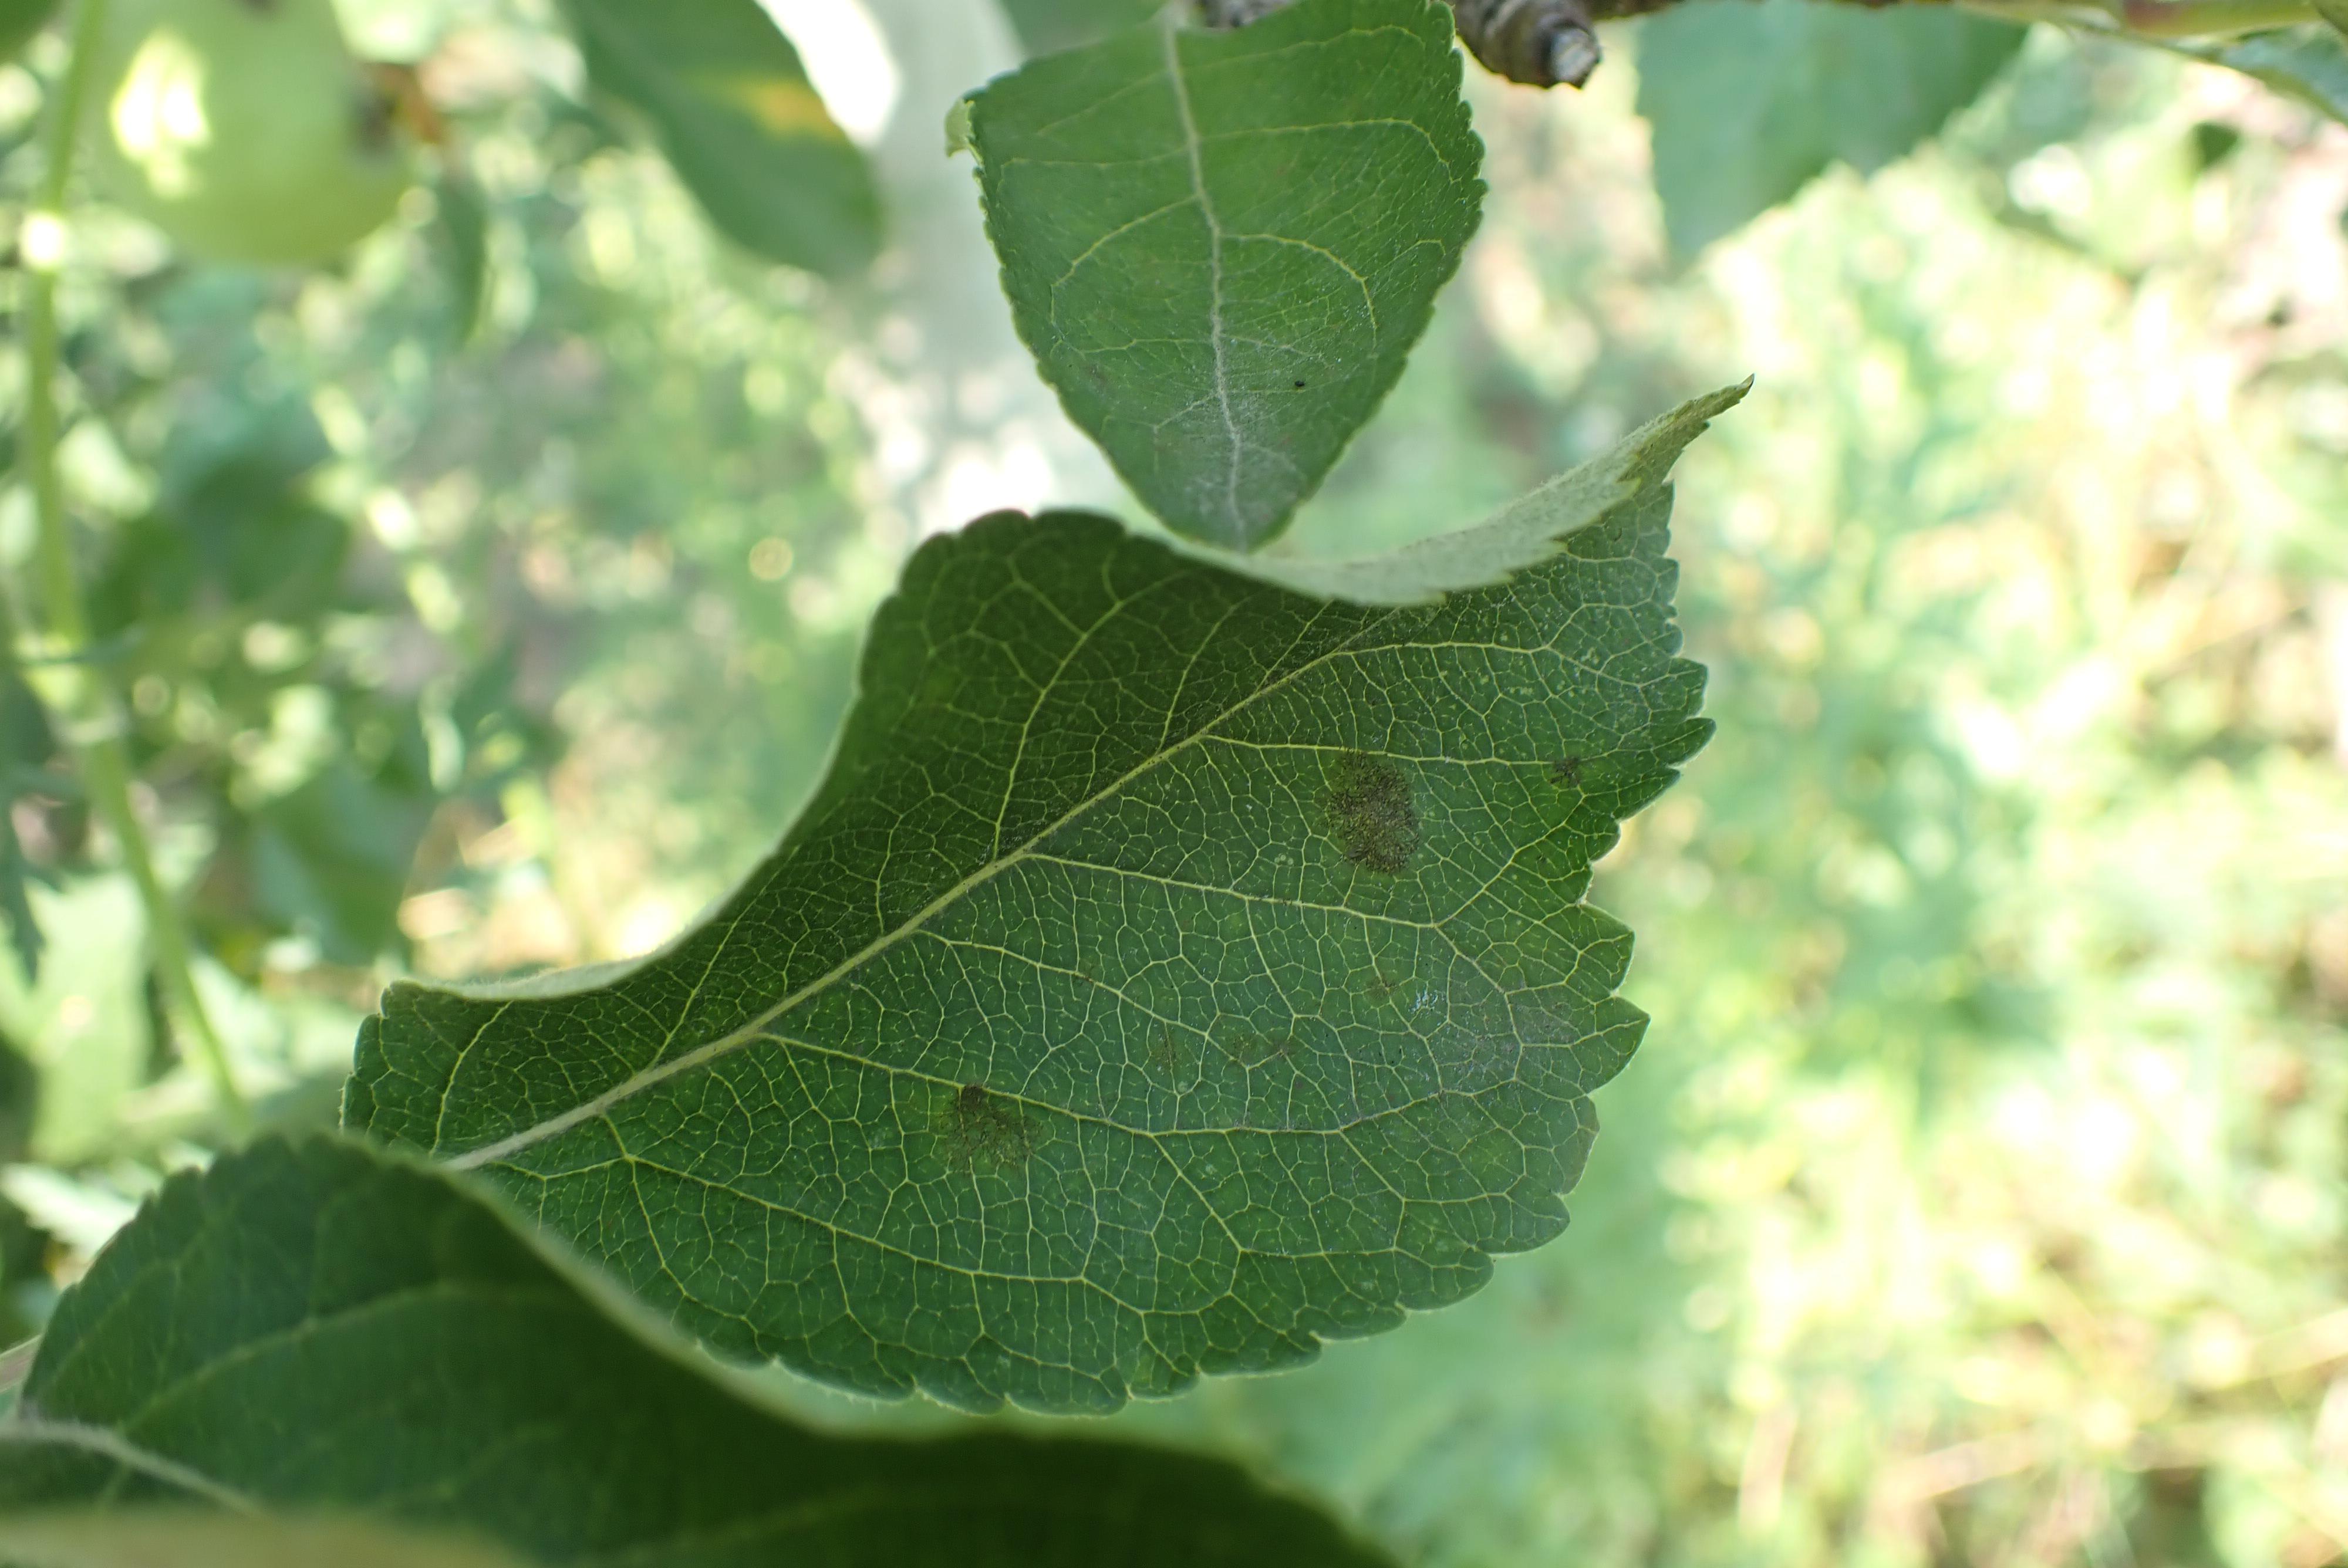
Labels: scab